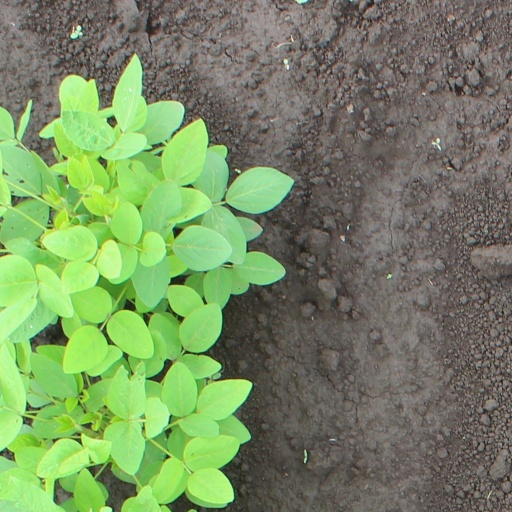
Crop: soybean